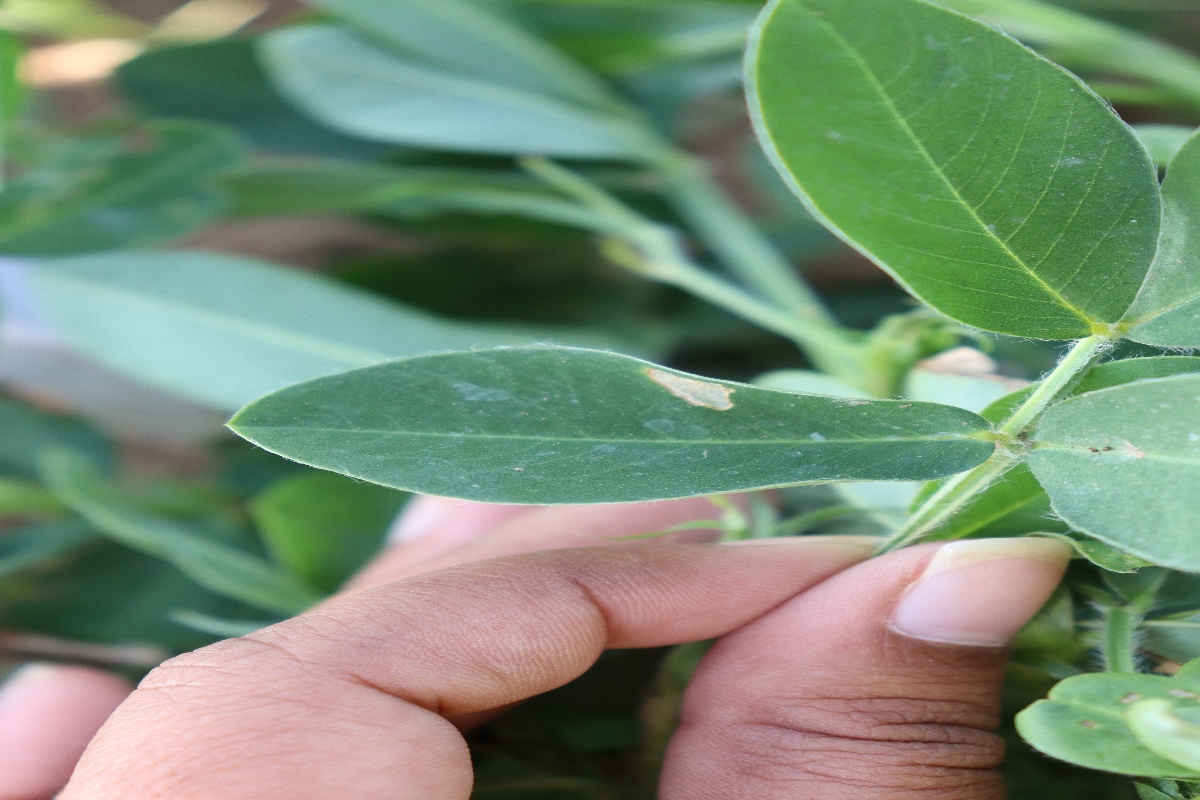
Label: early_leaf_spot